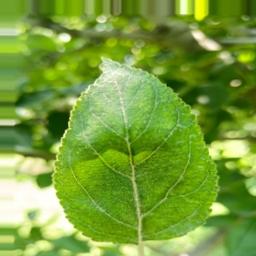
Label: Healthy